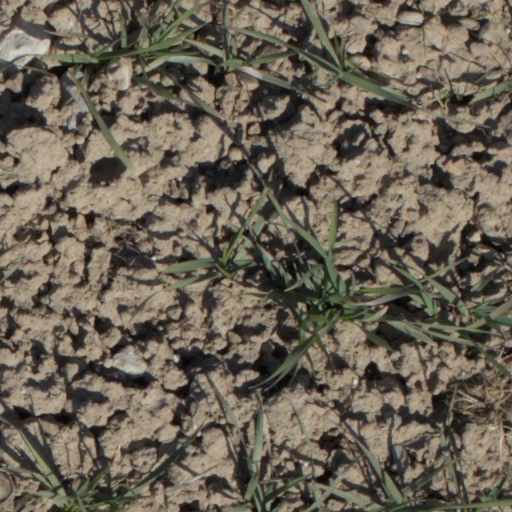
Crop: wheat